Iran–Iraq border

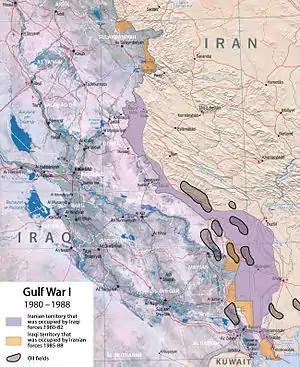
Map showing the major areas of fighting during the Iran–Iraq War (1980–1988)

The border was challenged by Iran in 1934 at the League of Nations, with the validity of both the Treaty of Erzurum and the Constantinople Protocol being called into question. The dispute was resolved in 1937, following the general lines of the old boundary, with the exception of the area immediately around the Iranian town of Abadan, where the boundary was moved from the east bank to the thalweg, as had been done around Khorramshahr two decades earlier.